Solomon Grove Smith–Hughes Building

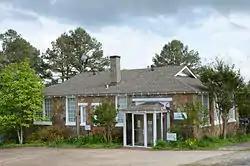

The Solomon Grove Smith–Hughes Building is a historic community building on Solomon Grove Road in Twin Groves, Arkansas. It is a single-story stone structure, built out of locally quarried stone and covered by a gable-on-hip roof. It was built in 1938 with funding support form the Works Progress Administration, and first served as a school. It was built by the African-American mason Silas Owens Sr. on land he sold to the city in 1937. It now houses a library.